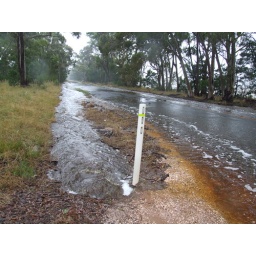
Movement of water in front of home